South Dakota

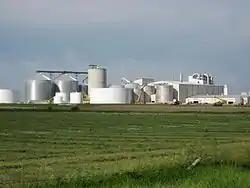
Ethanol plant in Turner County

At the 2022 estimate South Dakota's population was 909,824 on July 1, 2022, a 2.61% increase since the 2020 United States census.